Ministry of Tourism and Antiquities (Jordan)

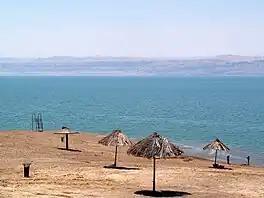
A view of the sea from the Jordanian shore with the hills of the West Bank in the background

Jordan is home to a number of significant archaeological sites under the Ministry's care, including: